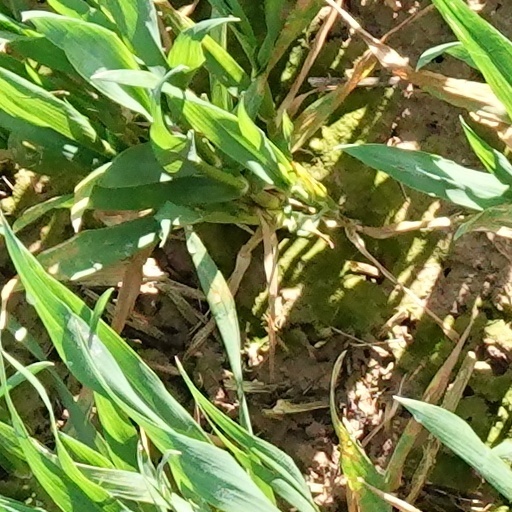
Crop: wheat